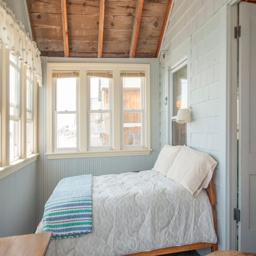
bedroom with full size bed .